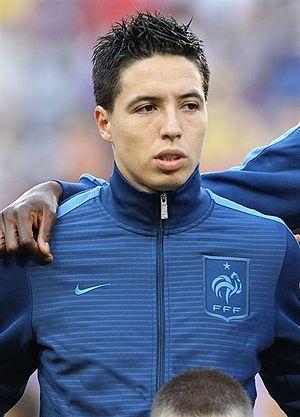
L'Olympique de Marseille est un club de football français fondé en 1899 par René Dufaure de Montmirail.
Samir Nasri, né le 26 juin 1987 à Marseille dans le département des Bouches-du-Rhône, est un footballeur international français. Il évolue au poste de milieu offensif au RSC Anderlecht. Il possède également la nationalité algérienne.